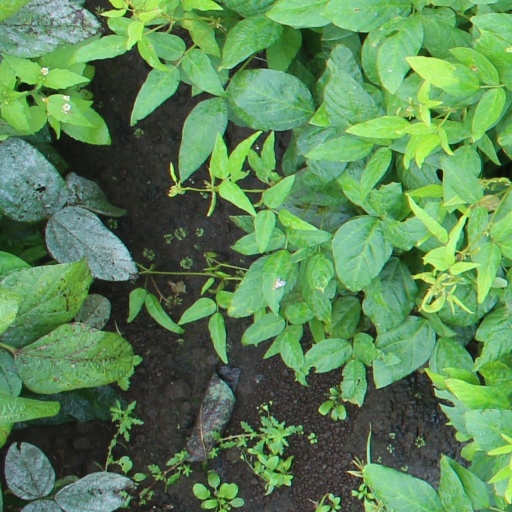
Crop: soybean